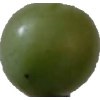
Label: grape